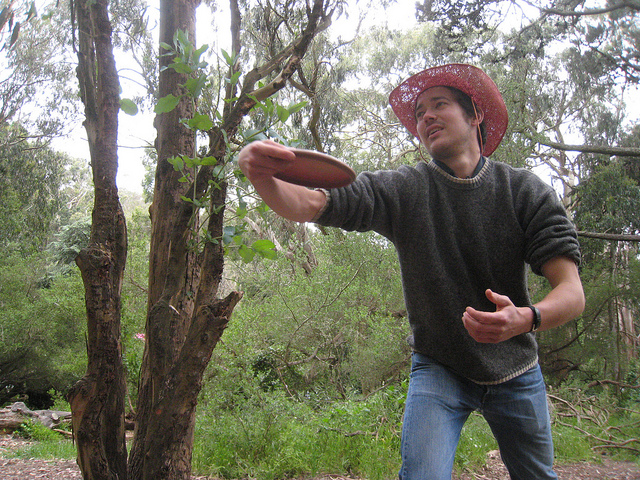
user: Given an image and a question. Answer the question in a short answer. Question: What is the brand of jeans this man is wearing? Short Answer:
assistant: levis